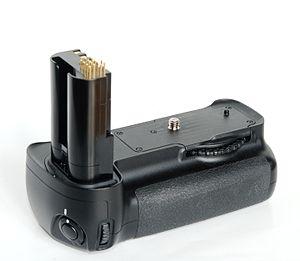
Poignée d'alimentation MB-D200 pour le reflex numérique Nikon D200.